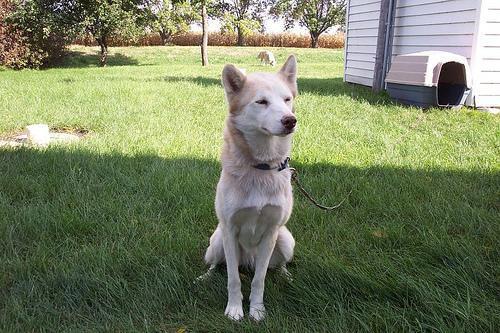
Siberian_husky